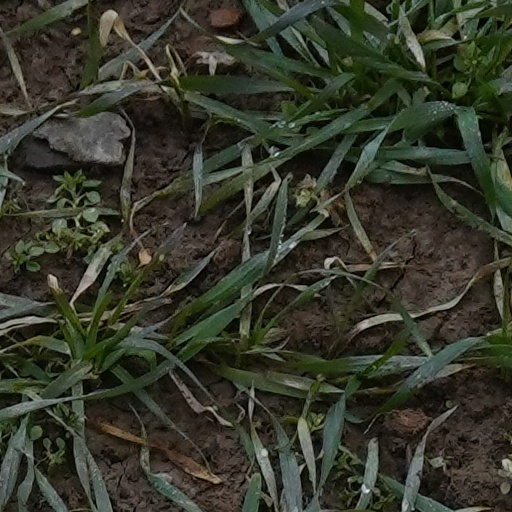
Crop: wheat